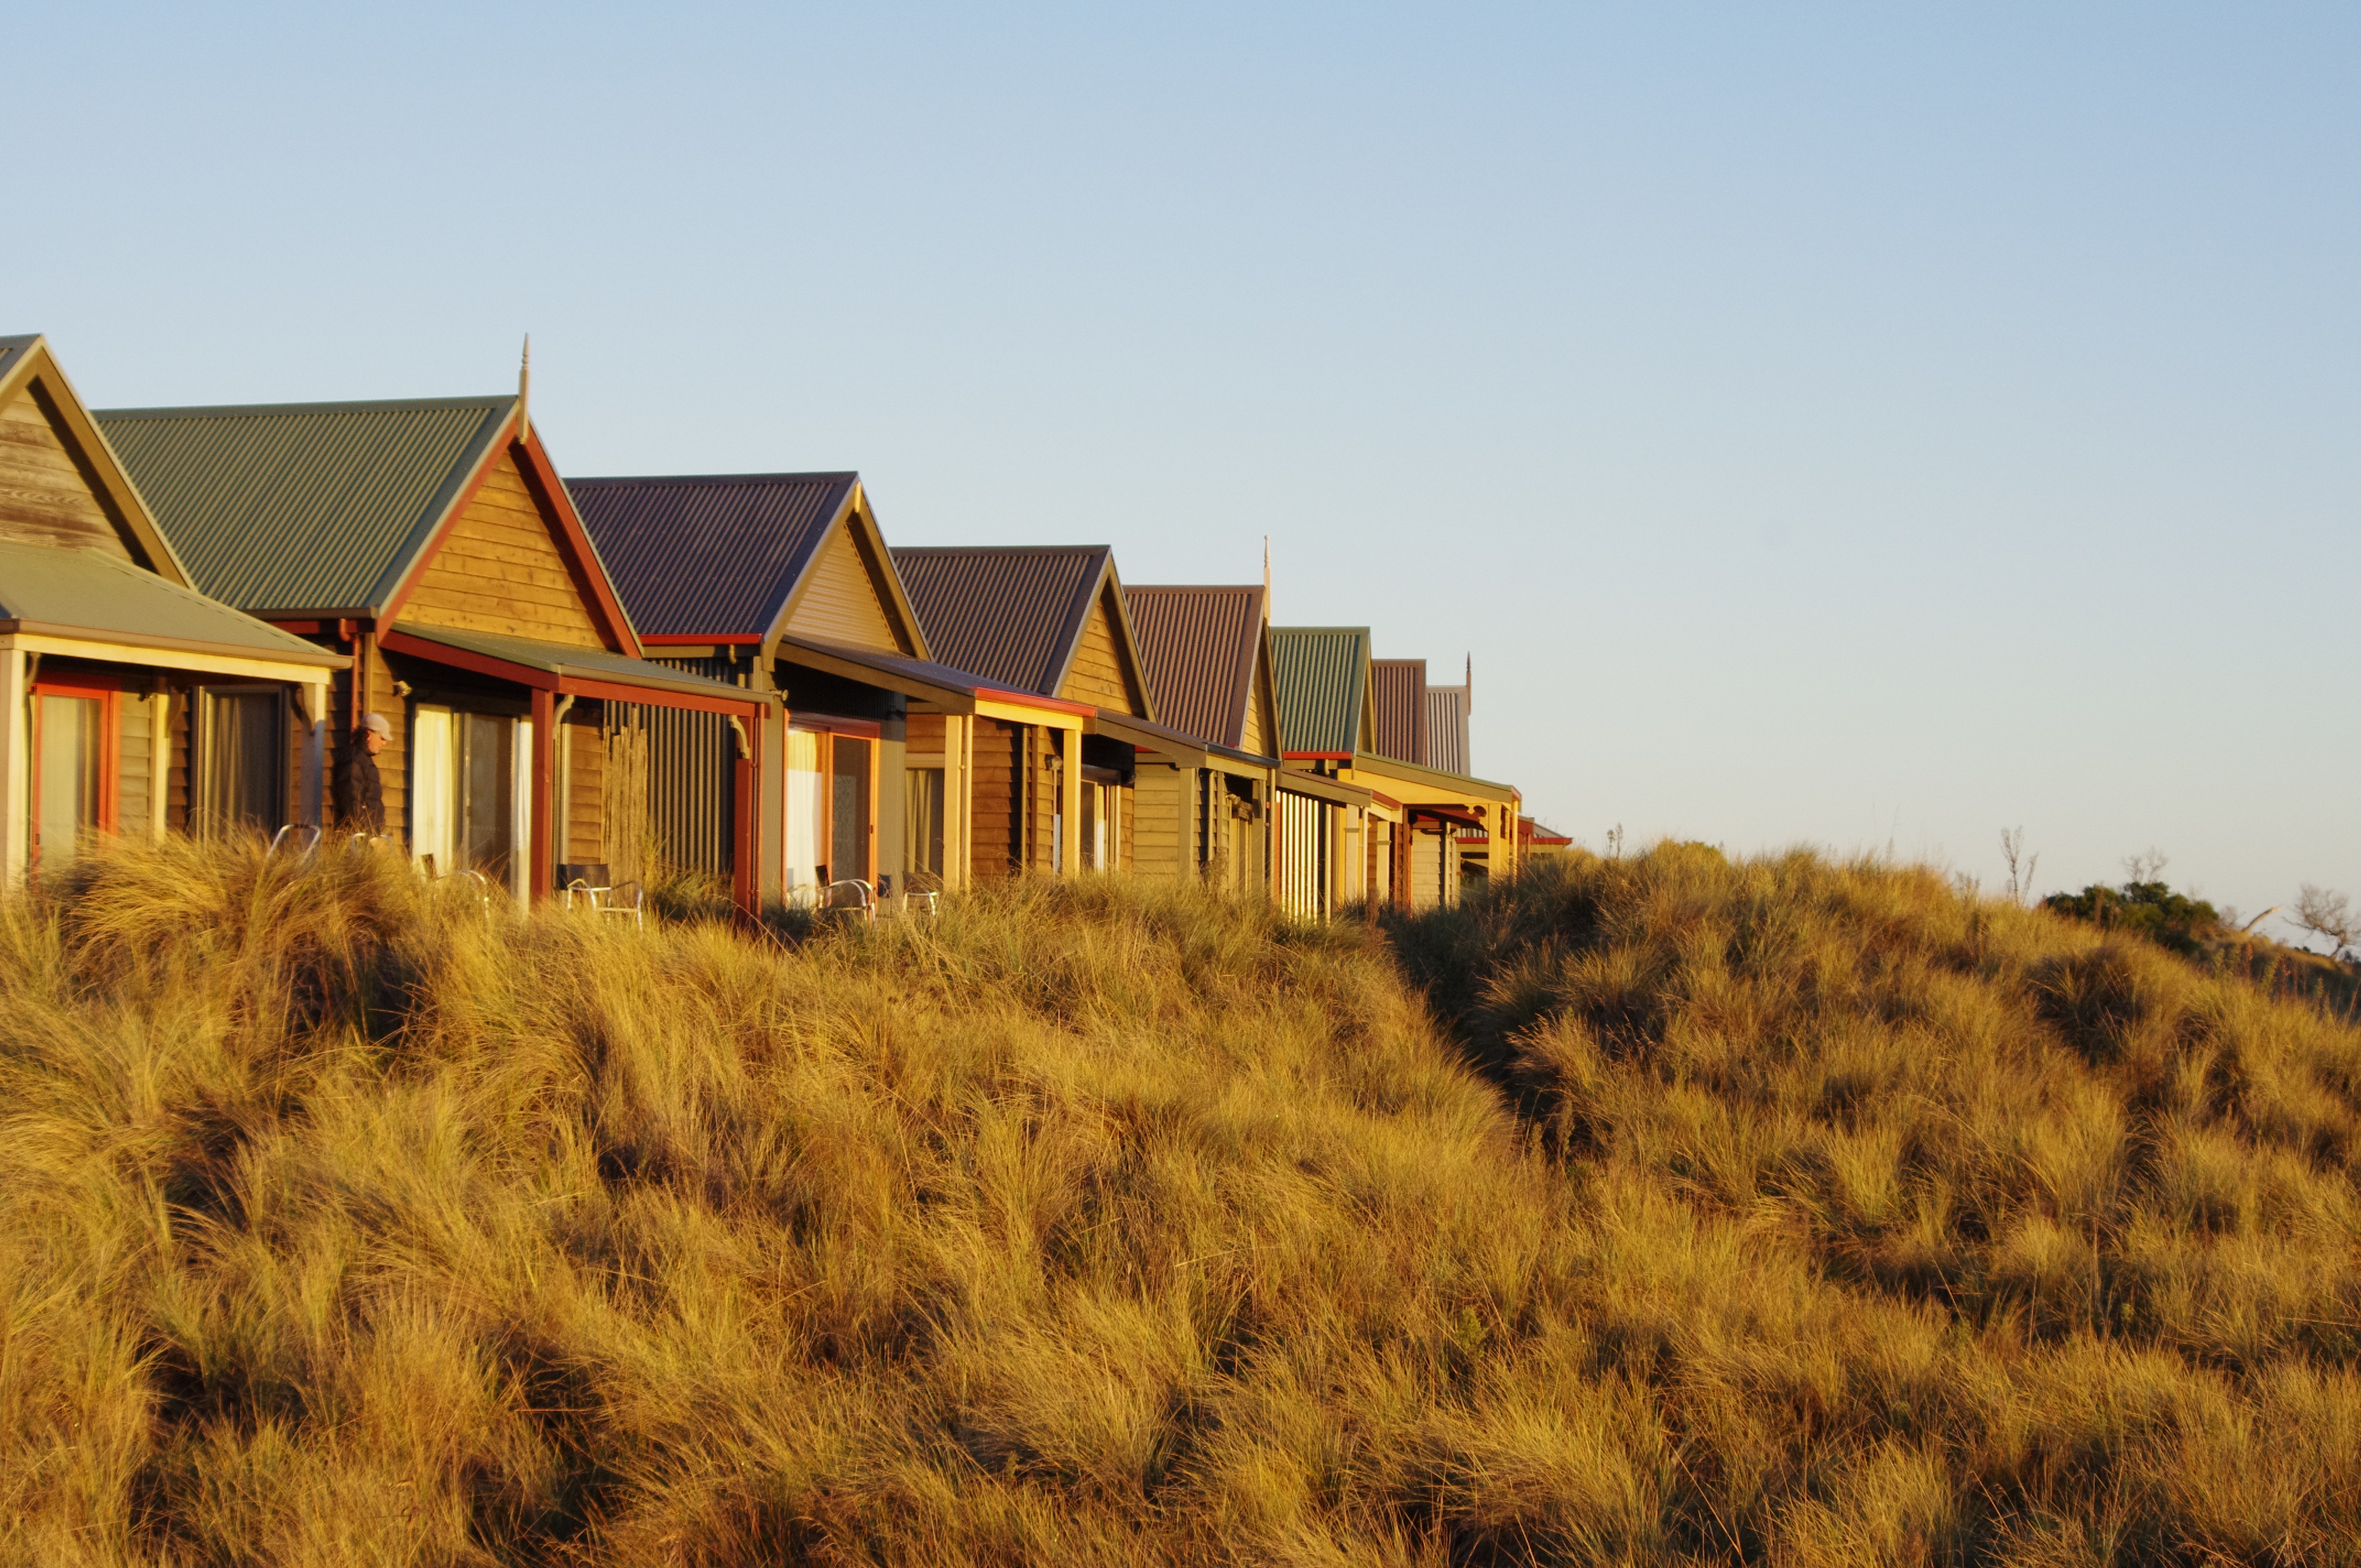
landscape, nature, wood, prairie, house, building, home, country, hut, shack, cabin, peaceful, autumn, holiday, rest, room, australia, accommodation, huts, tasmania, rural area, bungalow, natural environment